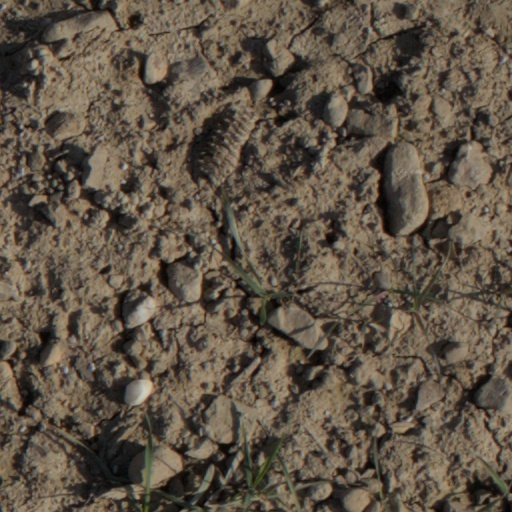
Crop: wheat